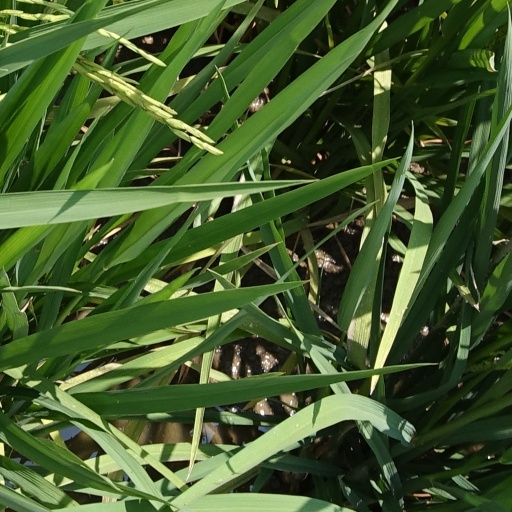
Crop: rice